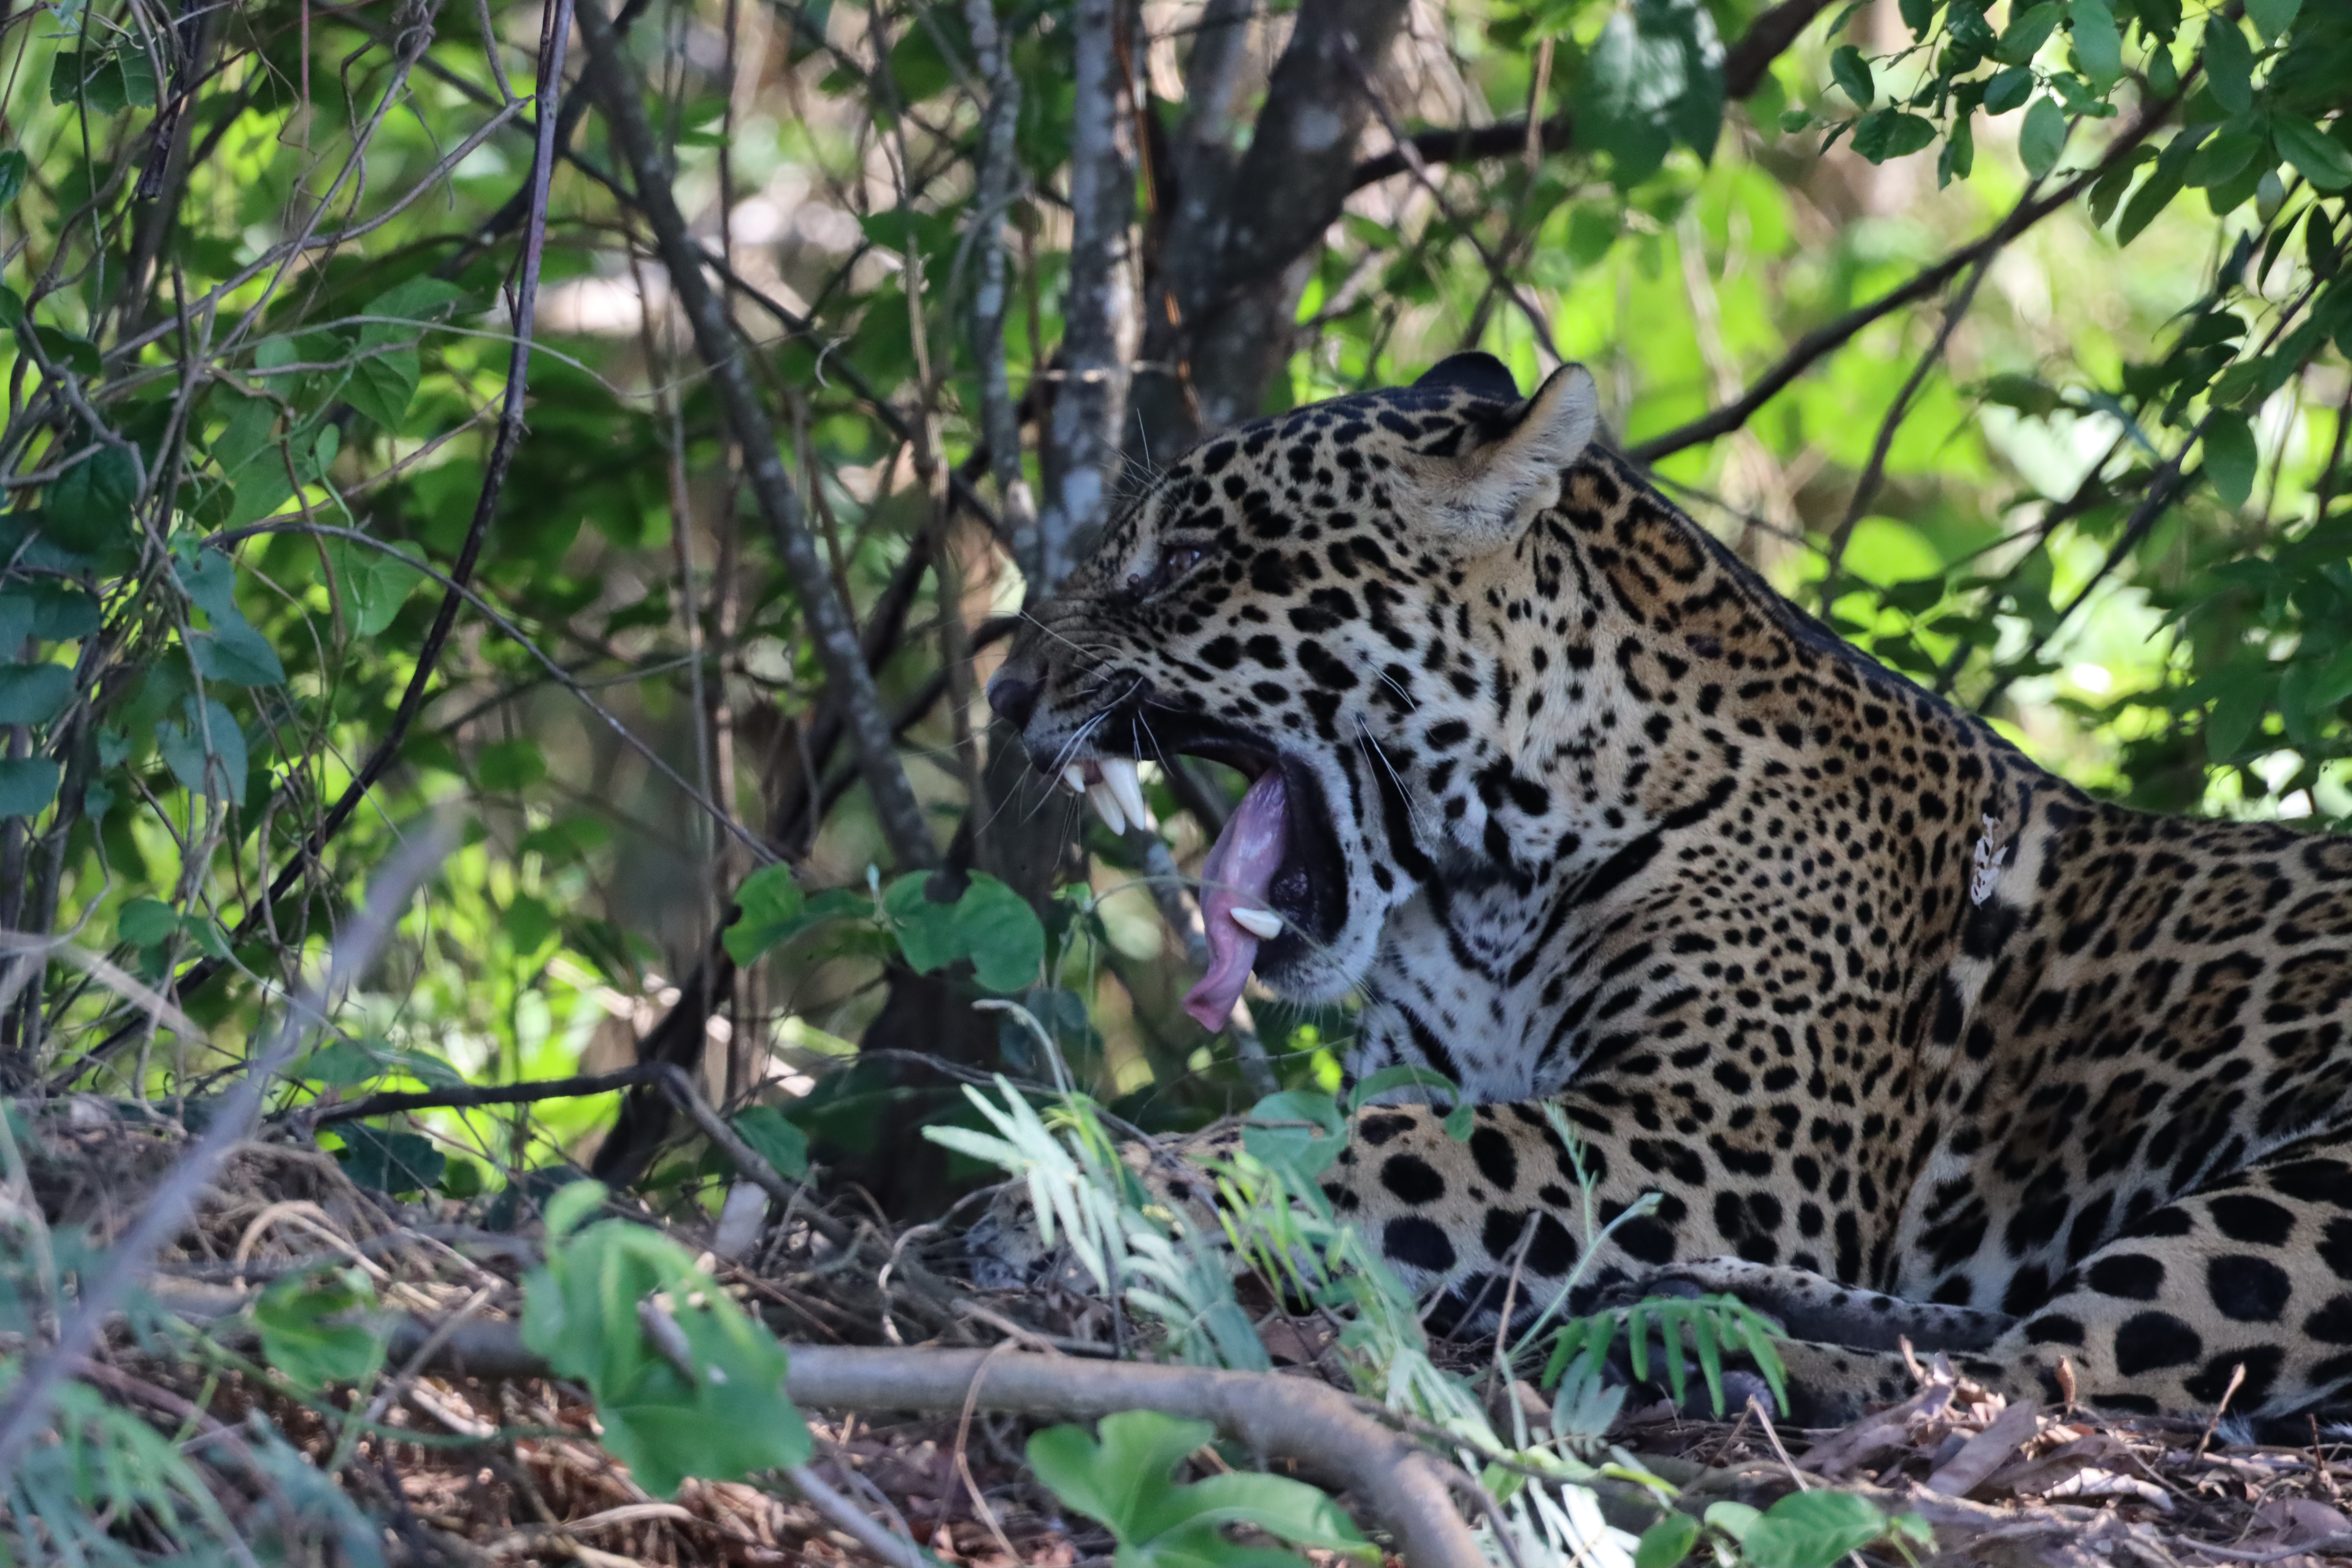
Jaguar: Madalena